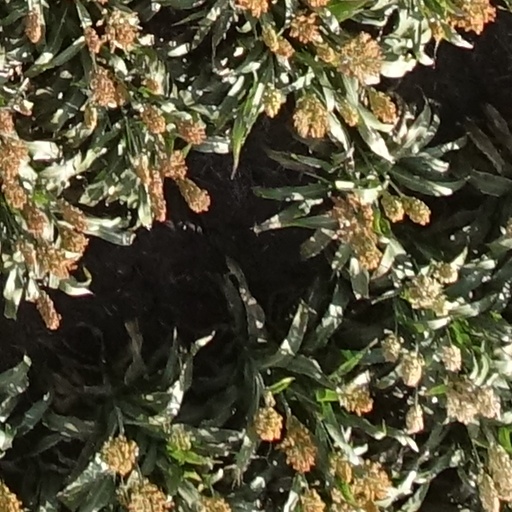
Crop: sorghum